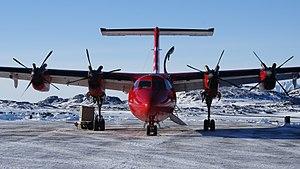
Air Greenland A/S est une compagnie aérienne nationale du Groenland, propriété du gouvernement local du Groenland avec une participation de 37,5 % du groupe SAS et une participation de 25 % du gouvernement danois. Basée à Nuuk, l'entreprise comptait 668 employés en décembre 2009.